Carpatho-Rusyn Society

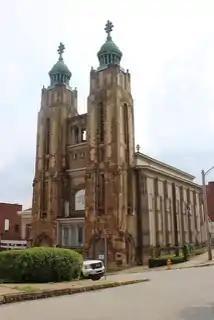
Carpatho-Rusyn Cultural and Educational Center, Munhall, PA

In 2004, C-RS purchased the former St. John the Baptist Byzantine Catholic Cathedral at 915 Dickson Street in Munhall, Pennsylvania and converted it into the Carpatho-Rusyn Cultural and Educational Center. The century-old building holds significance for those of Carpatho-Rusyn heritage. It was designed in 1903 by Hungarian-born architect Titus de Bobula and was patterned after the Carpatho-Rusyn Greek Catholic Cathedral of the Exaltation of the Holy Cross in Uzhhorod (then Ungvár, Kingdom of Hungary). In 1929, the building was chosen as the cathedral for the Ruthenian (Rusyn) Greek Catholic Exarchate in America.